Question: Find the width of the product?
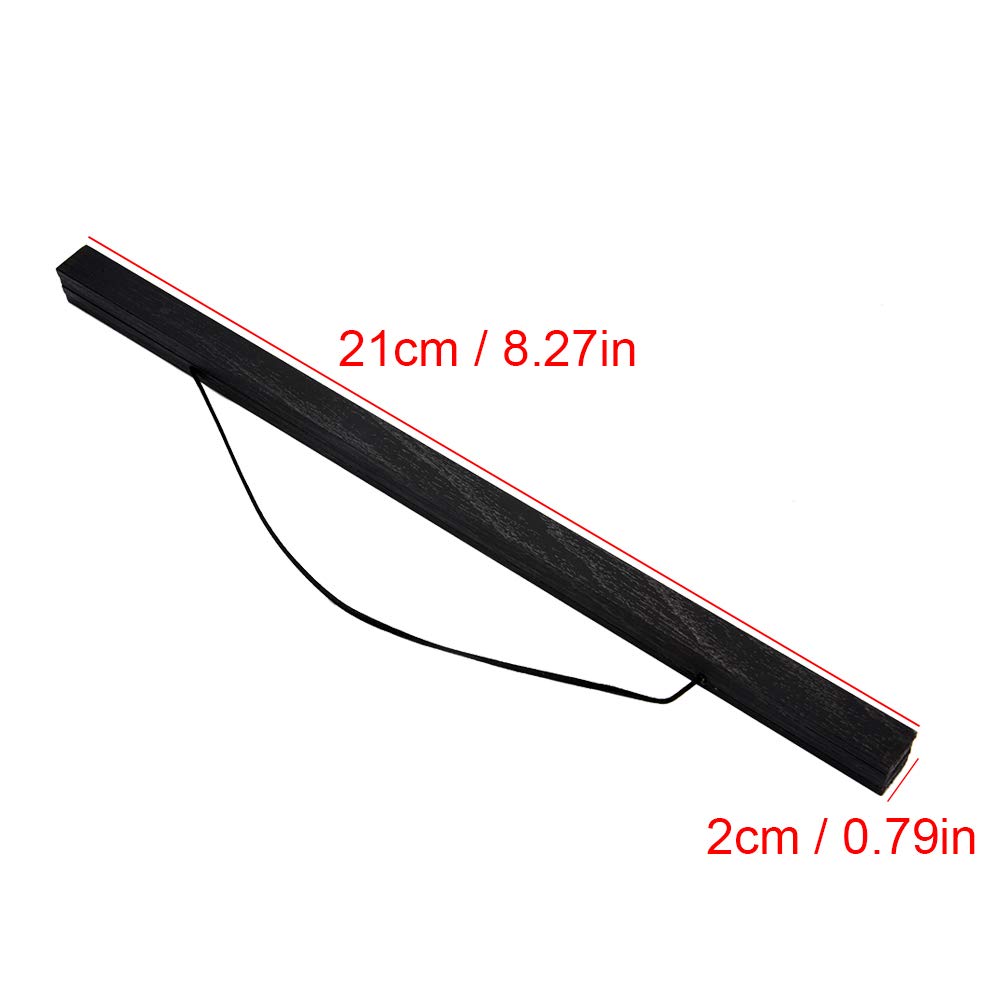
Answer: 21.0 centimetre